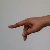
The image shows a hand gesture representing the letter 'P' in Indian Sign Language.